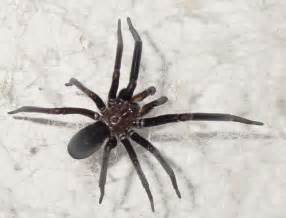
Label: spider